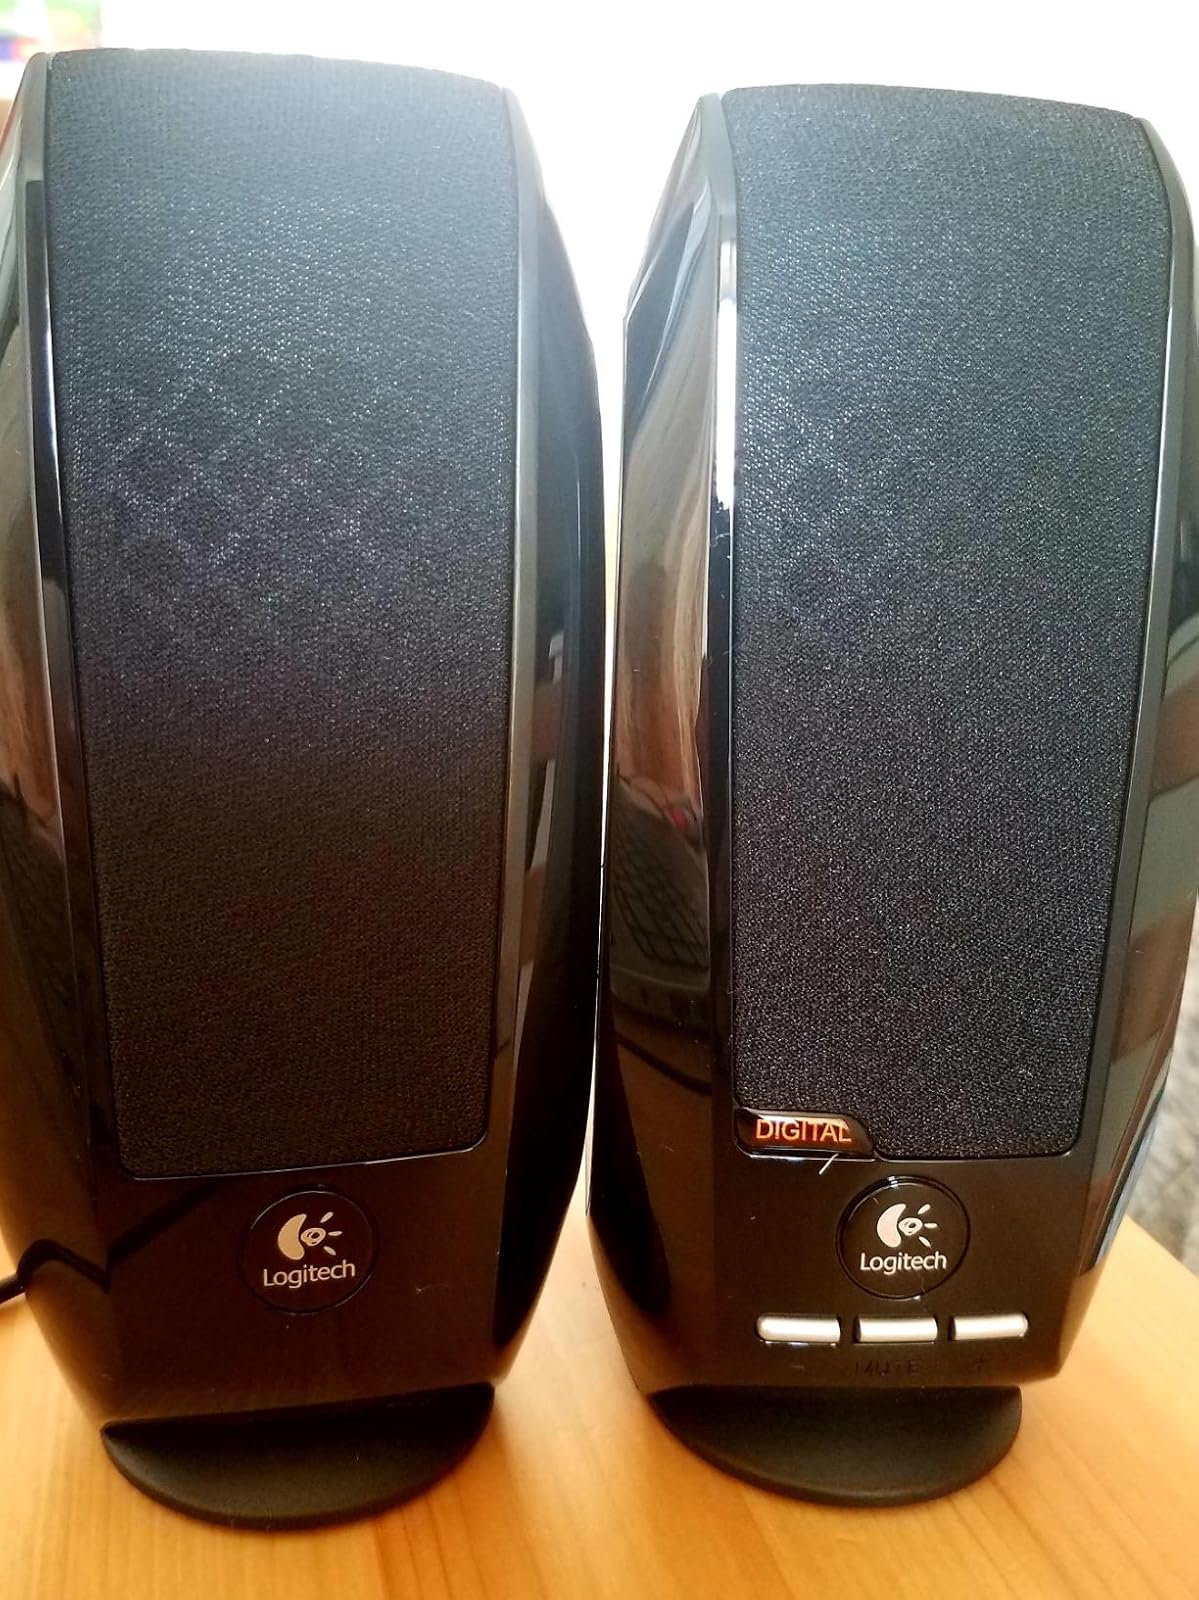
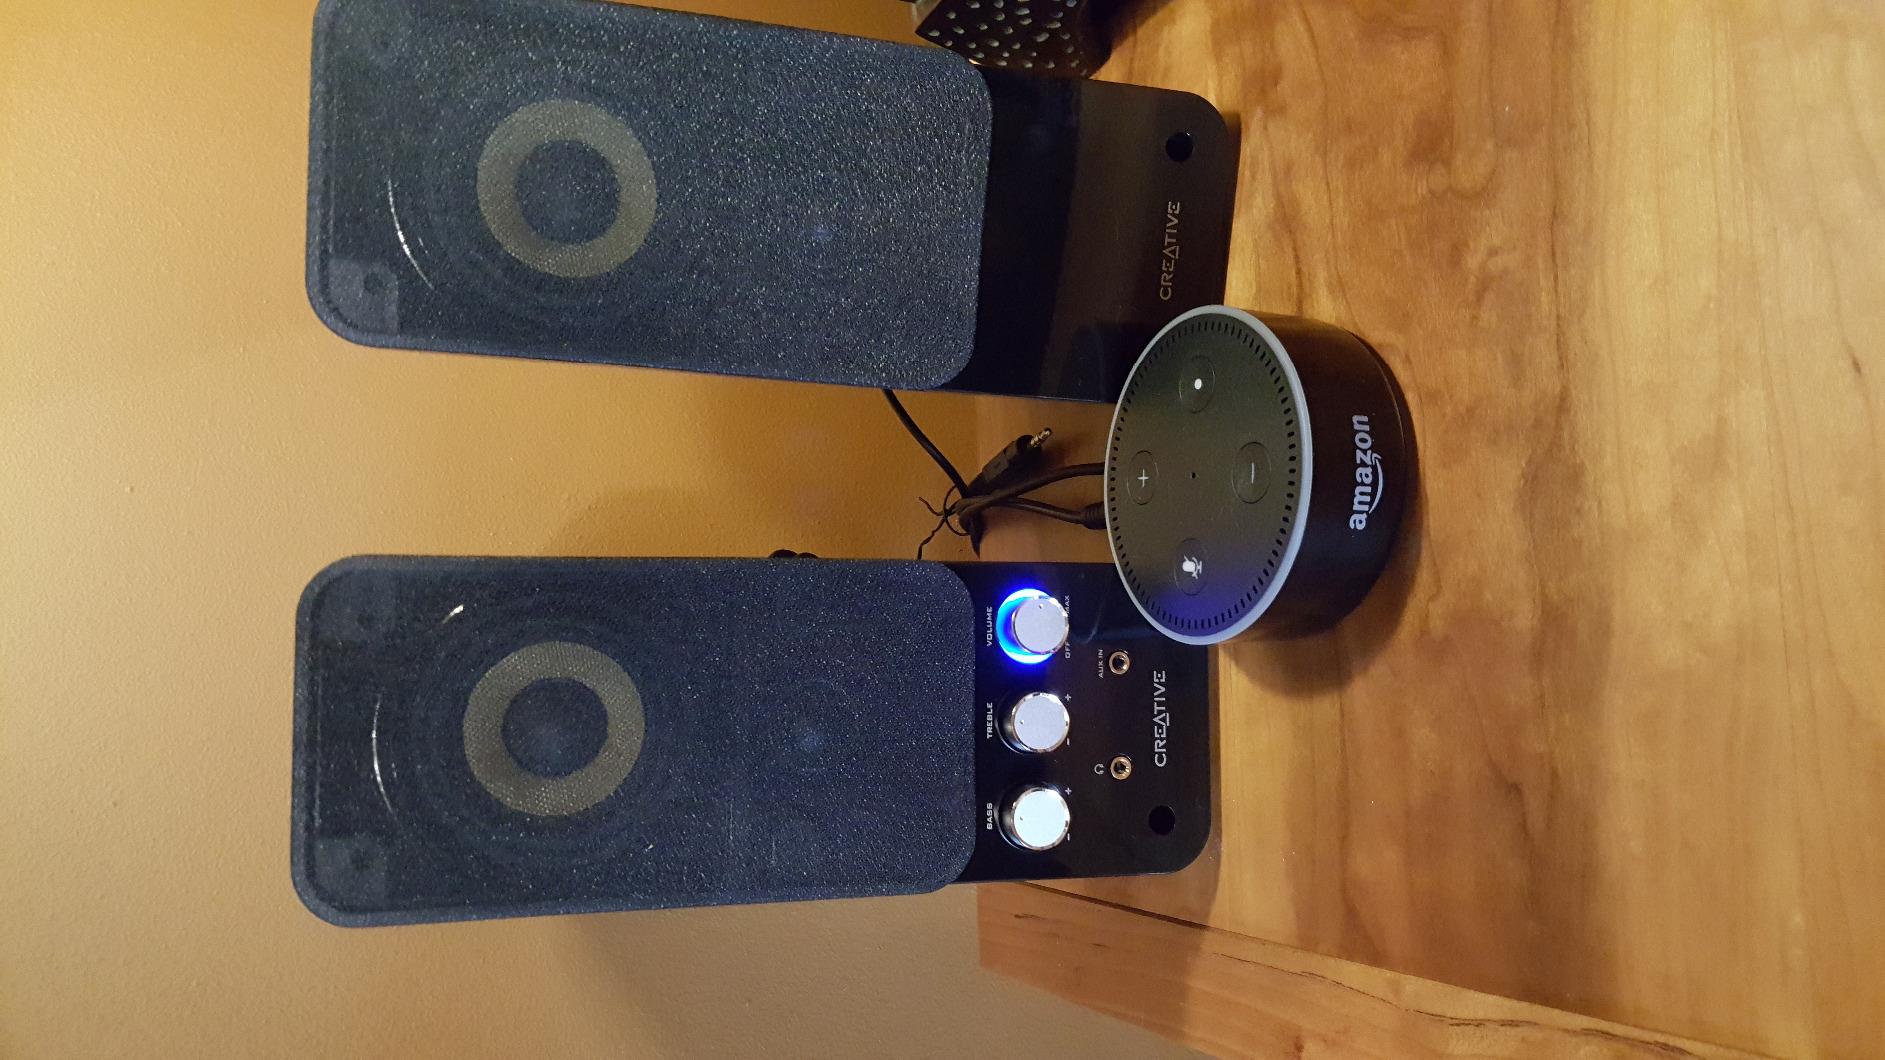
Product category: speaker
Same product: no